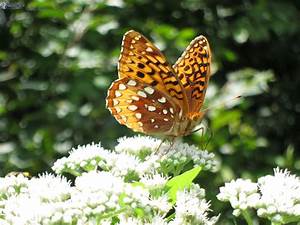
Label: butterfly